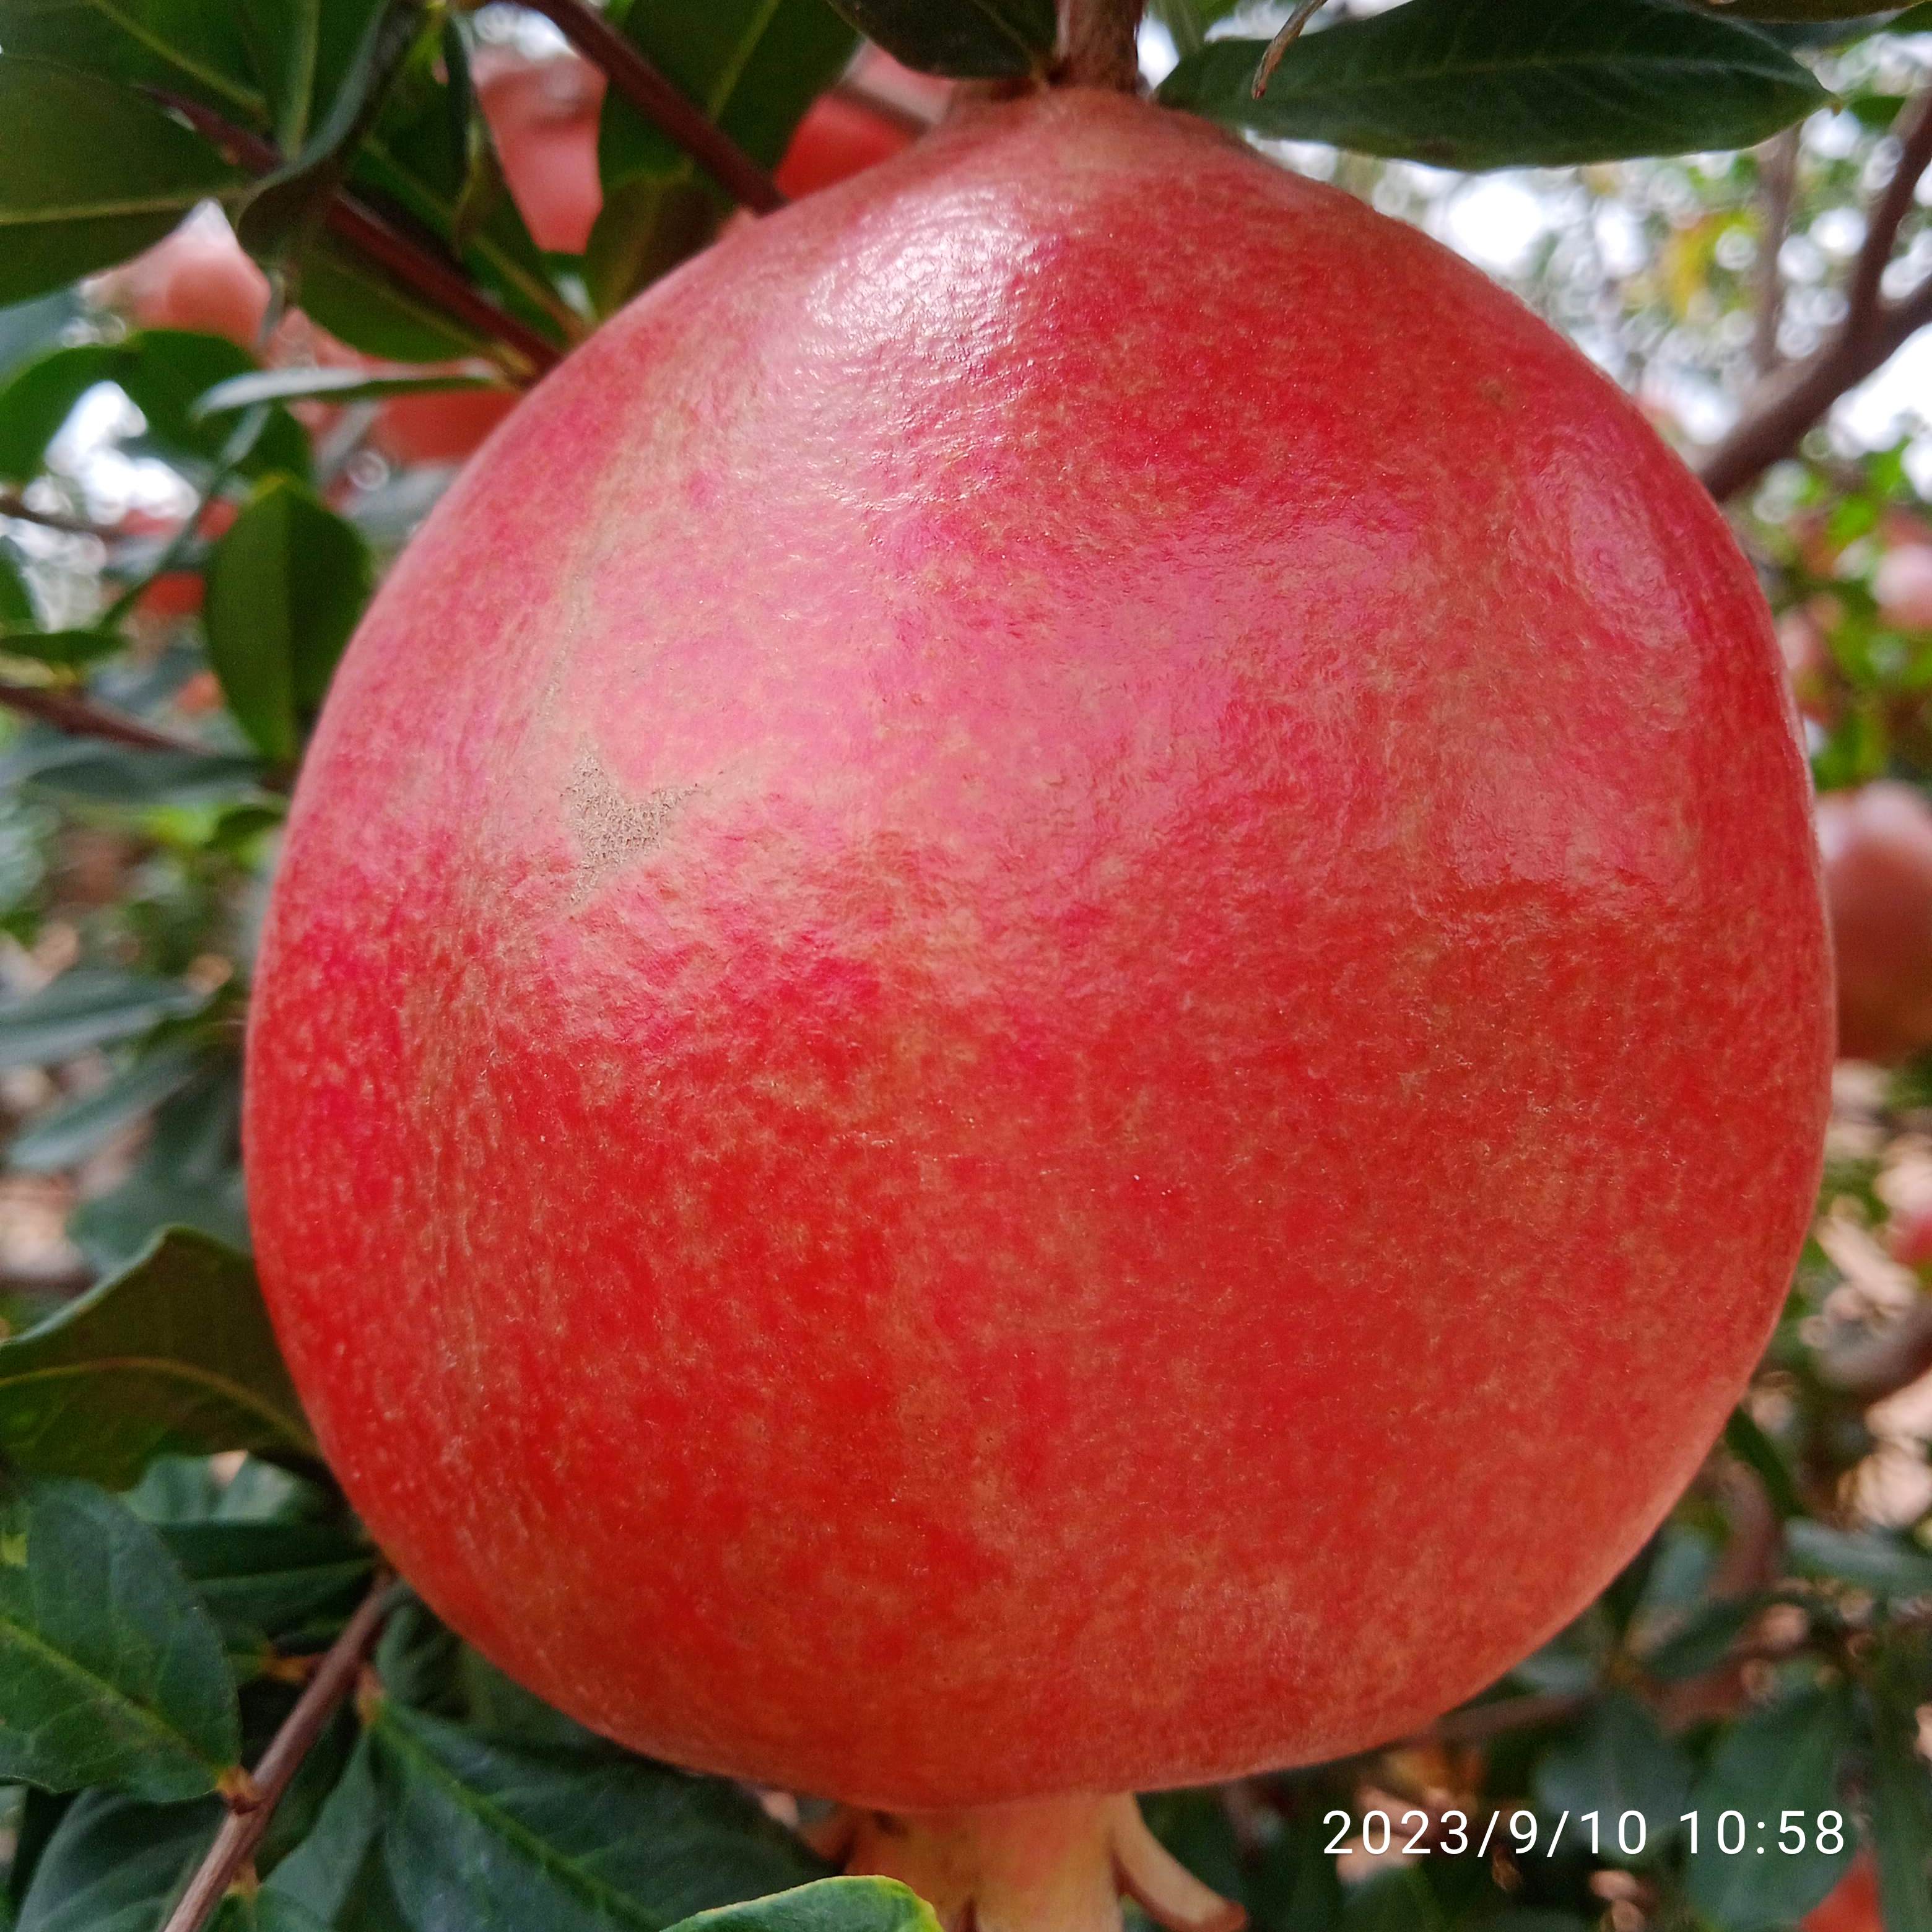
Label: Healthy